Kuku
Also known as:
az - Azerbaijani: Kükü
fa - Persian: کوکو
he - Hebrew: קוקו
hy - Armenian: Քուքու
it - Italian: Kuku
ja - Japanese: クク
jv - Javanese: Kuku kuwé
ka - Georgian: კიუკიუ
pl - Polish: Kuku
pt - Portuguese: Kuku
ro - Romanian: Kuku
ru - Russian: Кюкю
sr - Serbian: Куку
tly - Talysh: Kuku
uk - Ukrainian: Кюкю
uz - Uzbek: Kuku
zh - Chinese: 矻矻
Category: egg (omelette)
Cuisine: Iranian
Associated cuisines: Iranian
Area: Iran
Countries: Iran, Azerbaijan
Region: Southern Asia Western Asia

The dish is made of whipped eggs with various ingredients folded in. It is served either hot or cold as a starter, side dish, or a main course, and is accompanied with bread and either yogurt or salad.

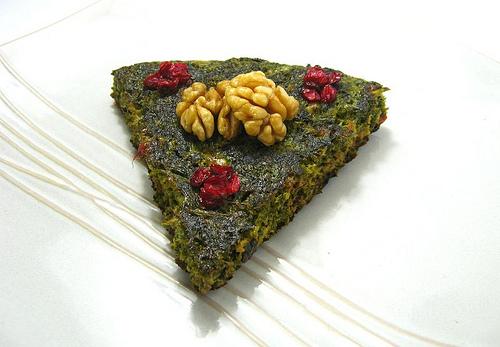
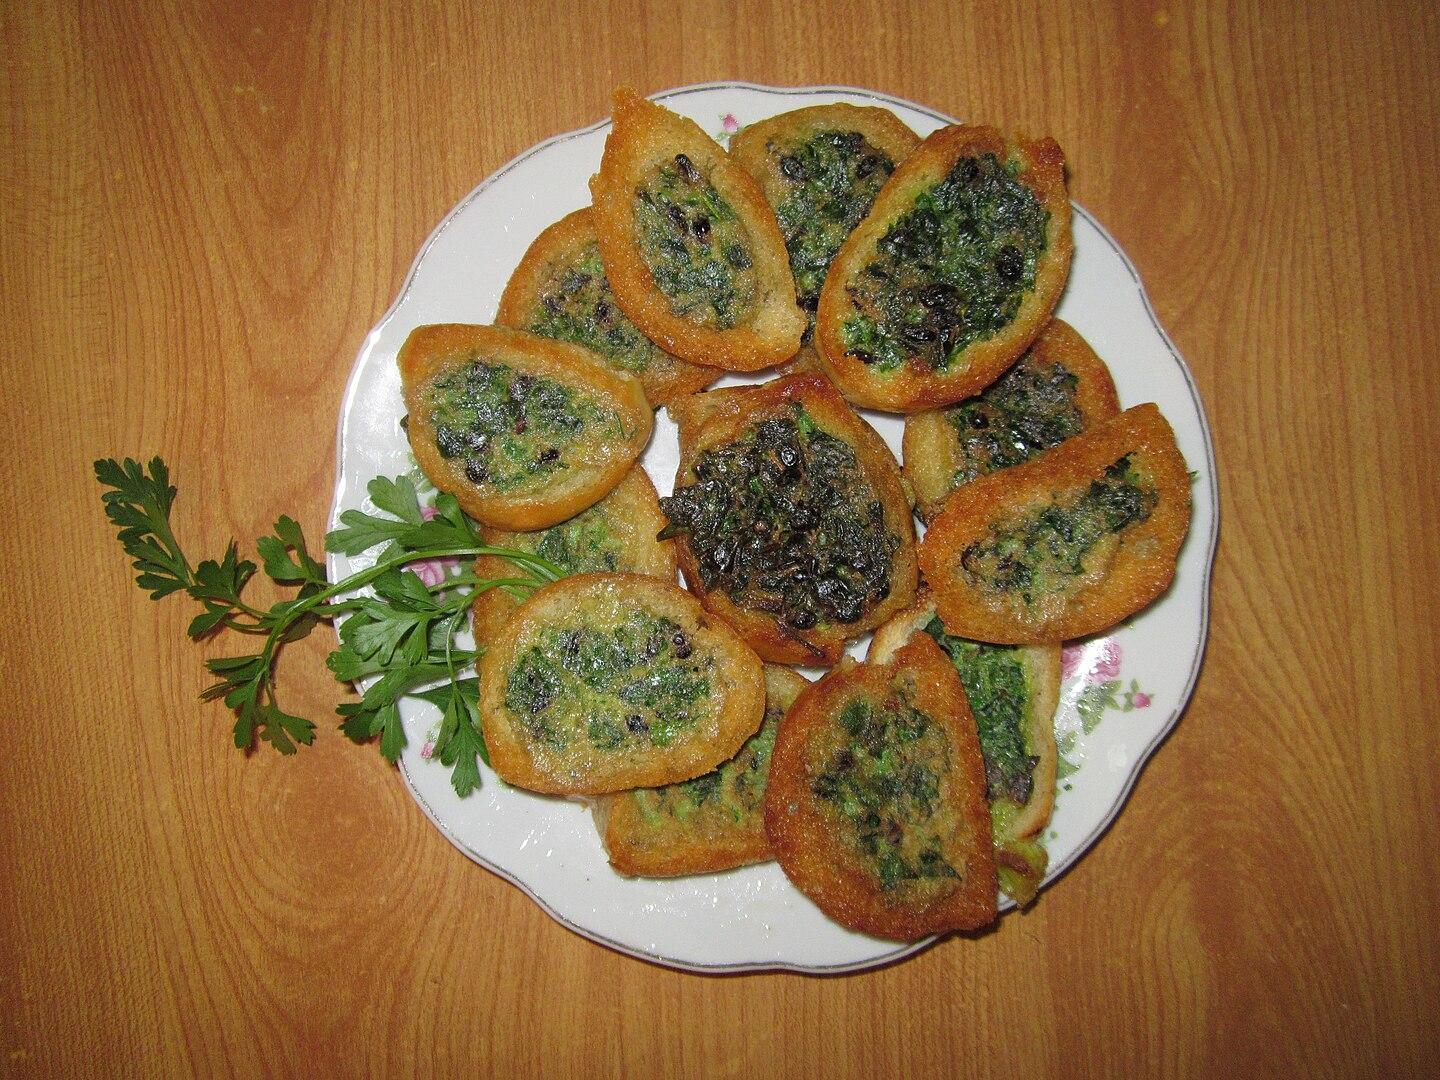
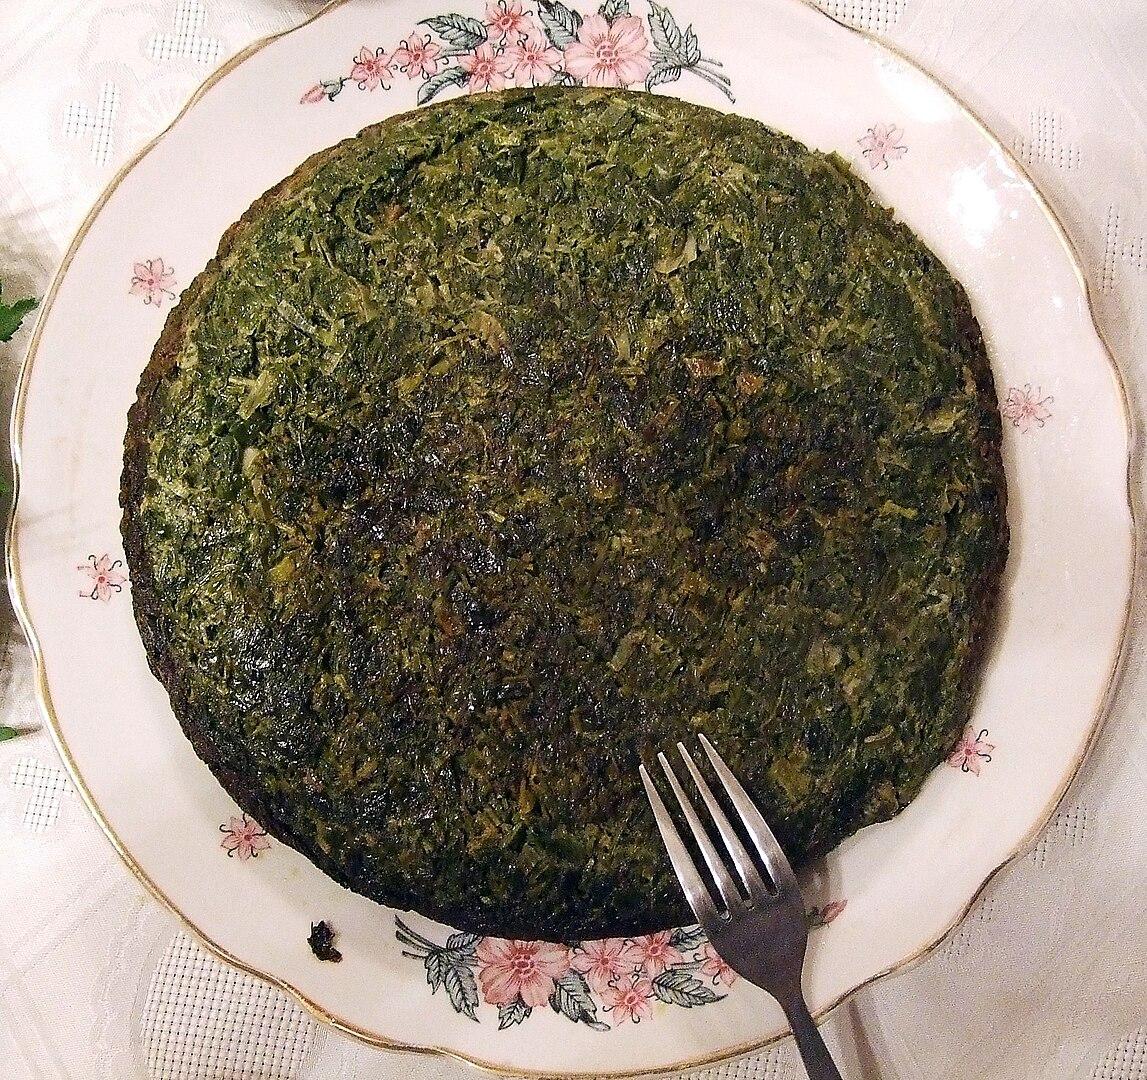